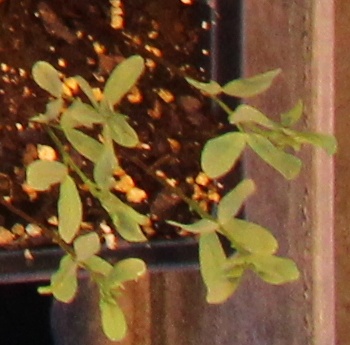
Label: Lentil